Policemen (film)

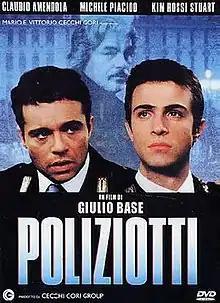

Policemen is a 1995 Italian crime-drama film directed by Giulio Base.